Mollie Fly

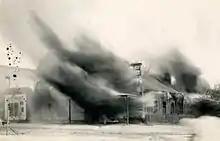
The Fly photography studio burning in July 1912. Photograph by Mollie Fly.

Mollie Fly retired in 1912, but three years later a fire destroyed her studio. She then moved to Los Angeles, where she died in 1925. Many of the Flys' negatives had been destroyed in the two fires, but Fly donated her remaining collection of photographic negatives to the Smithsonian Institution in Washington, D.C.